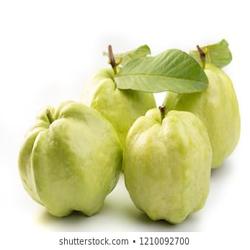
Label: Guava